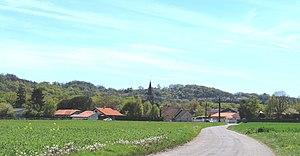
Orleix (Hautes-Pyrénées)
Orleix est une commune française située dans le département des Hautes-Pyrénées, en région Occitanie.